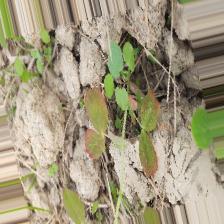
Label: Lentil Rust